Gravitational collapse

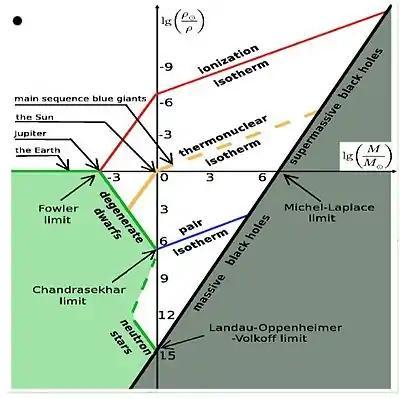
Logarithmic plot of mass against mean density (with solar values as origin) showing possible kinds of stellar equilibrium state. For a configuration in the shaded region, beyond the black hole limit line, no equilibrium is possible, so runaway collapse will be inevitable.

According to Einstein's theory, for even larger stars, above the Landau–Oppenheimer–Volkoff limit, also known as the Tolman–Oppenheimer–Volkoff limit (roughly double the mass of the Sun) no known form of cold matter can provide the force needed to oppose gravity in a new dynamical equilibrium. Hence, the collapse continues with nothing to stop it.